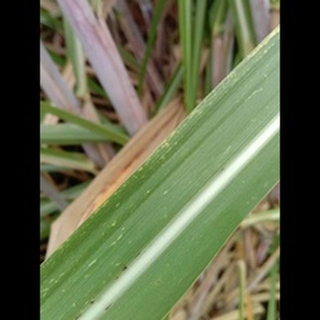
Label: sugarcane_mosaic